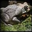
Label: frog